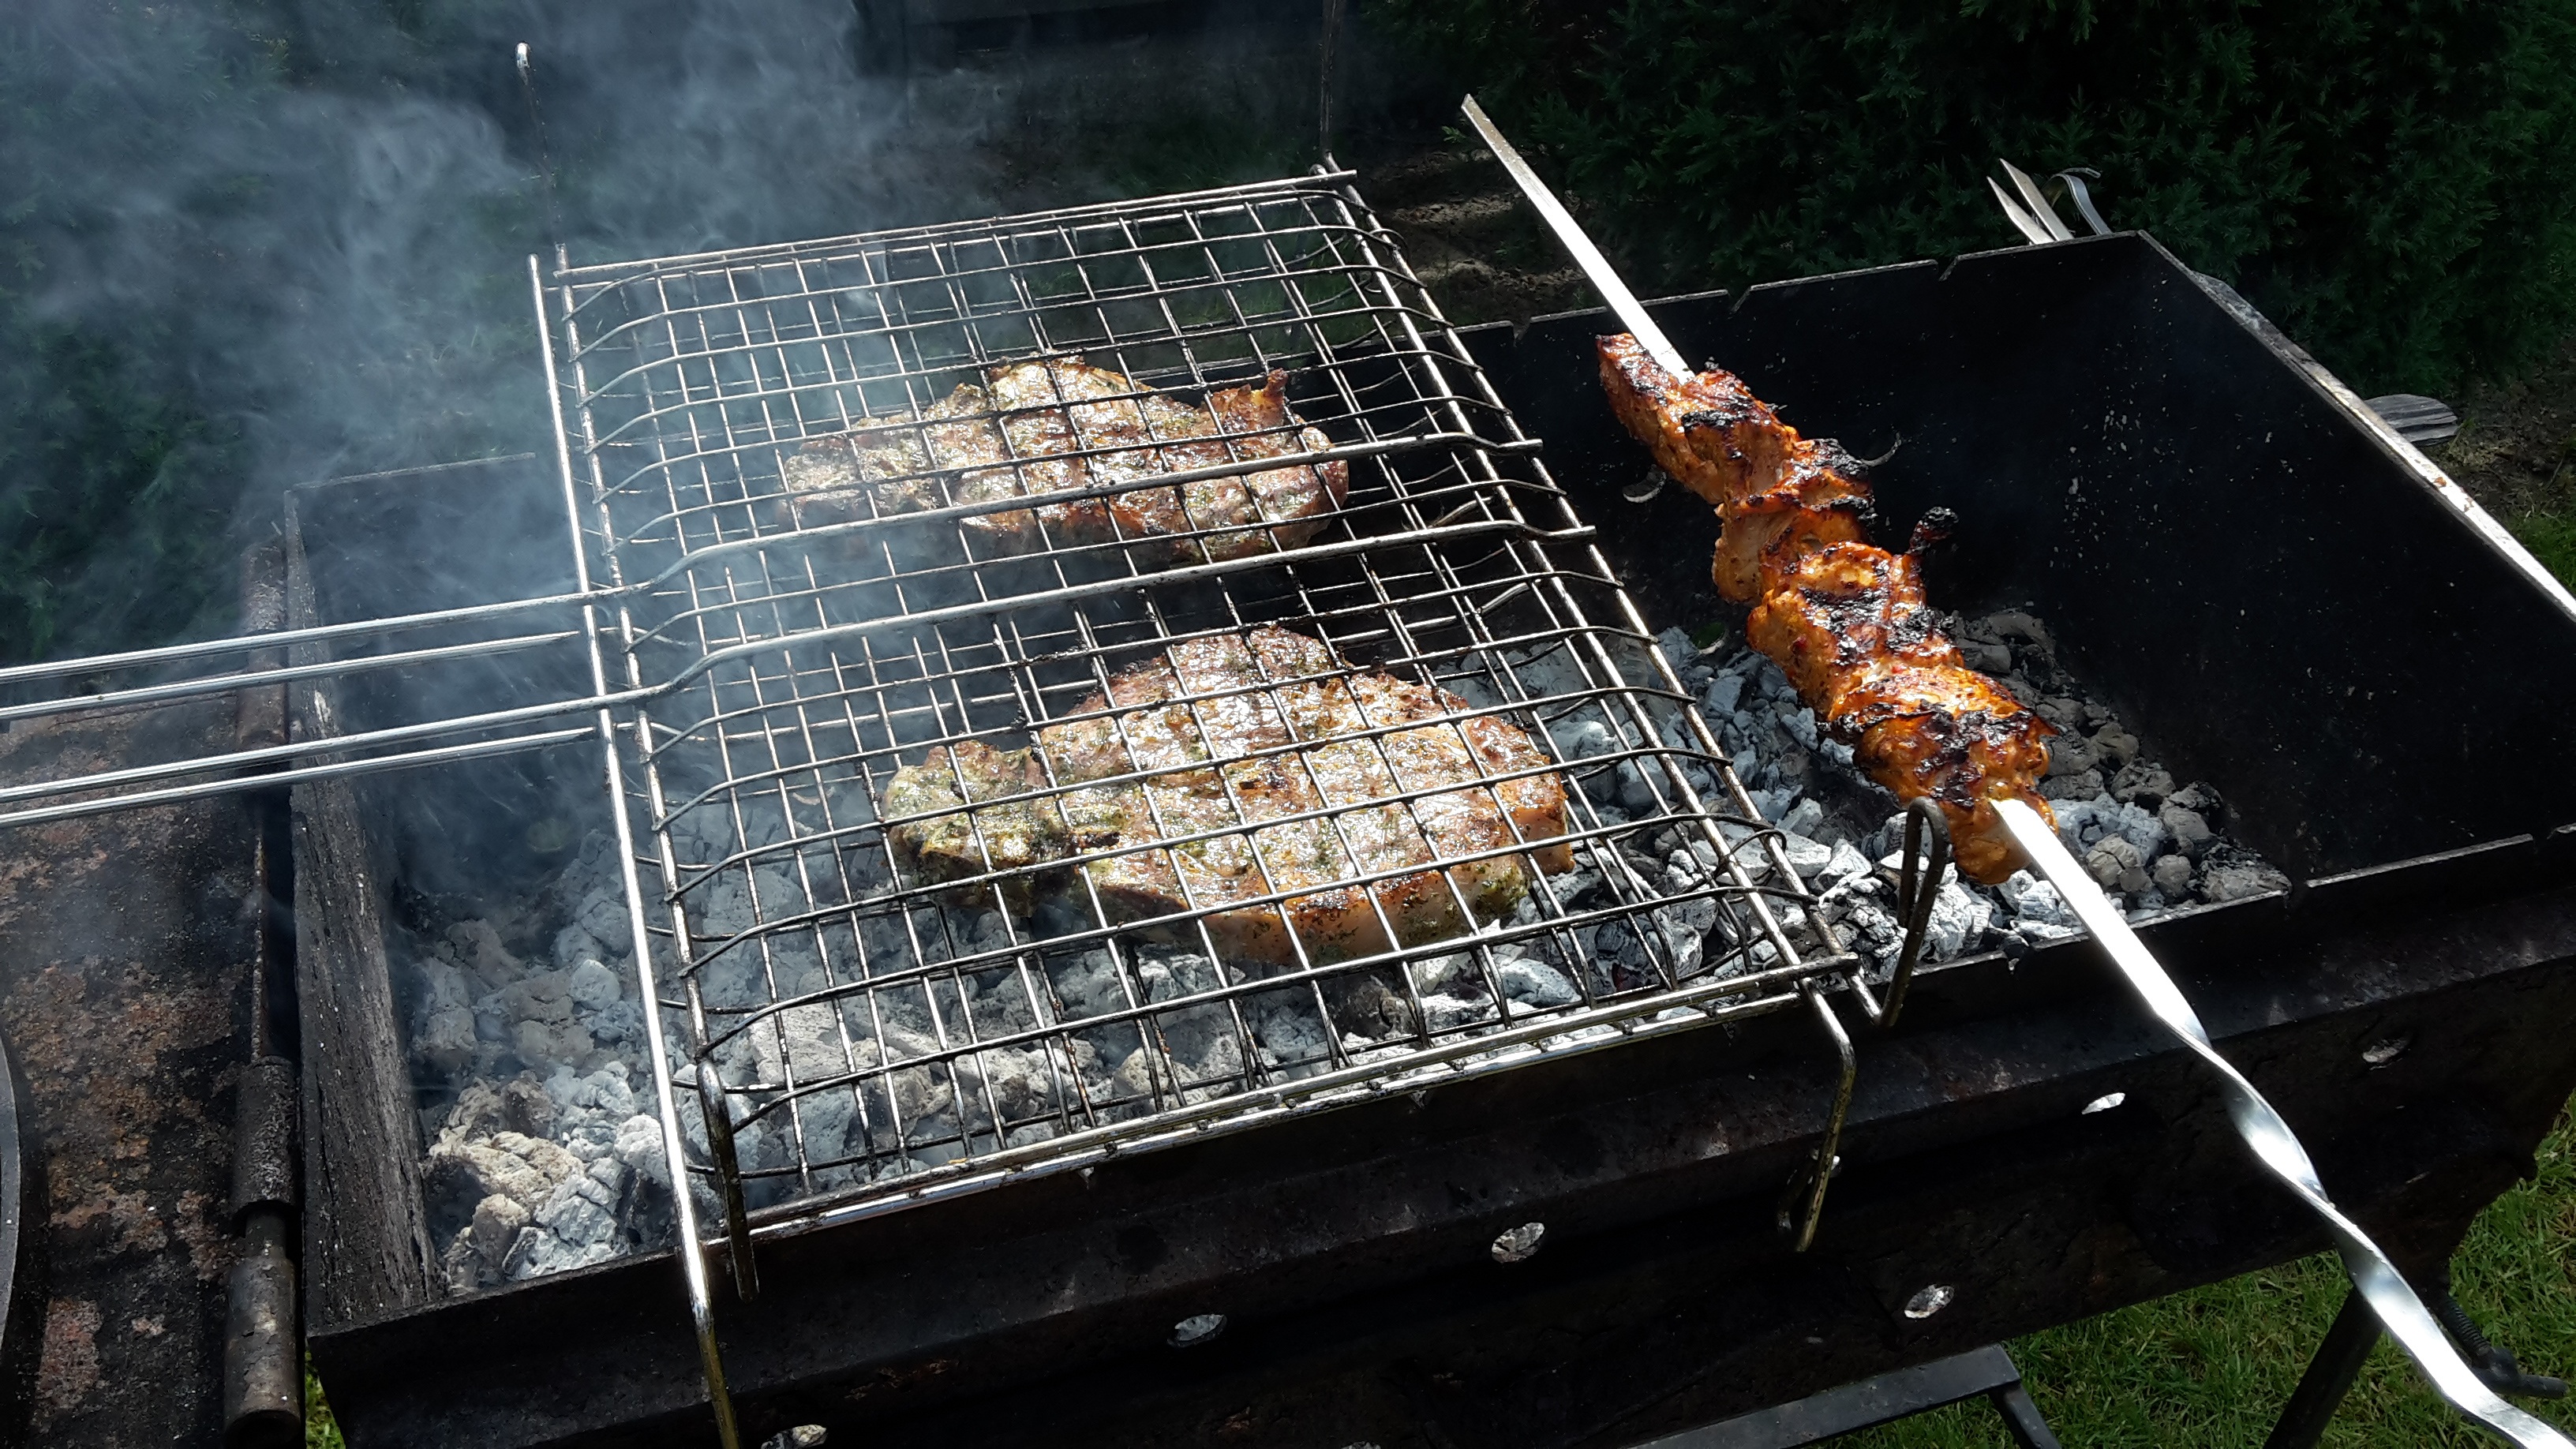
dish, food, cooking, bbq, meat, barbecue, cuisine, grille, fry, grilling, barbecue grill, kitchen appliance, shish kebabs, outdoor grill, animal source foods